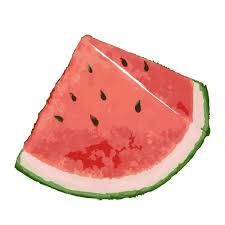
Label: Watermelon